USS Iwo Jima (LPH-2)

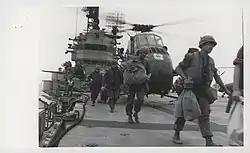
2/4 Marines board HMM-363 UH-34s, 12 March 1968

"Iwo Jima" received tons of supplies and scores of Army helicopters, tanker trucks, and vehicles in her hangar and flight deck spaces. Nearly 1,000 troops were embarked for her western transit, which began on 12 April 1965. She stopped at Pearl Harbor for a few hours on the 17th to off-load 50 Marines and their equipment. On 1/2 May, she steamed off Vũng Tàu, South Vietnam, flying off 77 Army helicopters loaded with troops and combat cargo. From there, she proceeded to Subic Bay in the Philippines, where troops and equipment were received for amphibious landing and by helicopter at Chu Lai, Vietnam, on 12 May 1965.